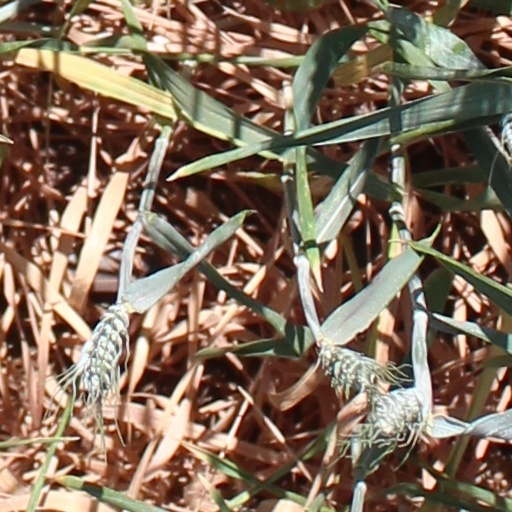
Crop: wheat